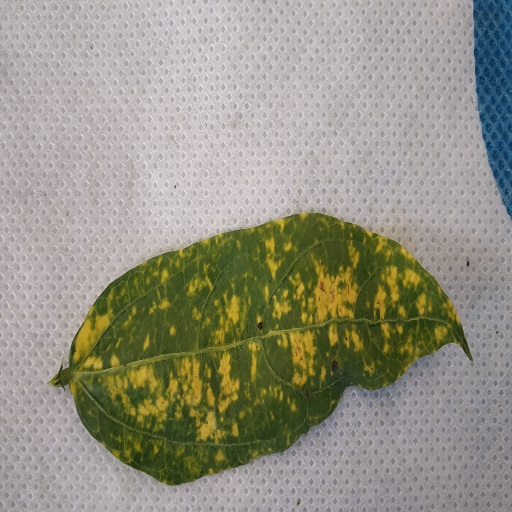
Label: Yellow Mosaic